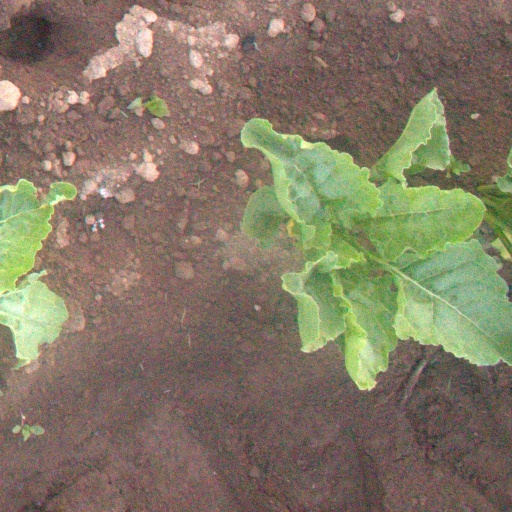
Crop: sugar beet